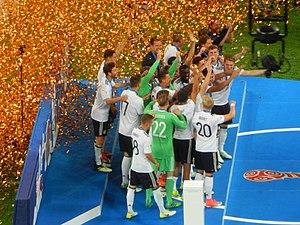
L'équipe d'Allemagne de football participe à la Coupe des confédérations lors de l'édition 2017 qui se tient en Russie du 17 juin 2017 au 2 juillet 2017. Il s'agit de sa troisième participation après celle de 1999 et de 2005.
Cet article présente la finale de la Coupe des confédérations 2017 opposant le Chili à l'Allemagne.